1999–2000 Gillingham F.C. season

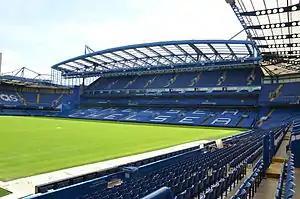
Gillingham were eliminated from the FA Cup at Stamford Bridge, home of Chelsea.

As a Second Division team, Gillingham entered the 1999–2000 FA Cup in the first round and were drawn to play away to Cheltenham Town, newly-promoted into the Football League Third Division from the Football Conference. The match at Cheltenham's Whaddon Road ground ended 1–1, necessitating a replay at Priestfield, which Gillingham won 3–2. In the second round, Gillingham played Darlington of the Third Division and won 3–1. Darlington were reinstated into the competition, however, when they were randomly selected from all the teams defeated in the second round to fill the vacant slot in the third round left by Manchester United's decision to withdraw from the FA Cup to take part in the 2000 FIFA Club World Championship. In the third round, Gillingham played away to Walsall of the First Division and held them to a 1–1 draw. The replay also finished 1–1, but unlike in the initial match the rules of the competition meant that extra time was played and Gillingham scored again to win 2–1.